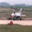
Label: airplane